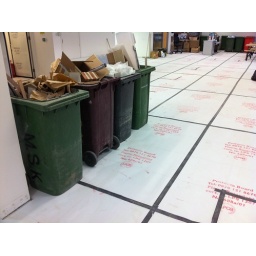
New office in the old Observer newspaper building - 2 weeks from move in date midway through a refurb